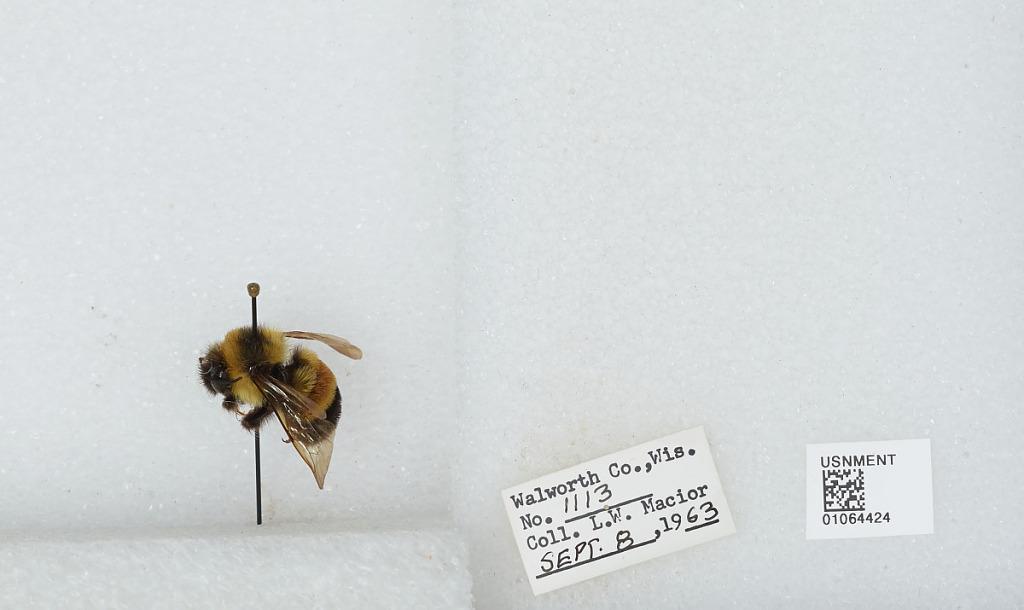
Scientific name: Bombus (Bombus) affinis Cresson
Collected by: L. Macior
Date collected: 1963-9-8
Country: United States
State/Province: Wisconsin
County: Walworth
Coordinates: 42.67, -88.54